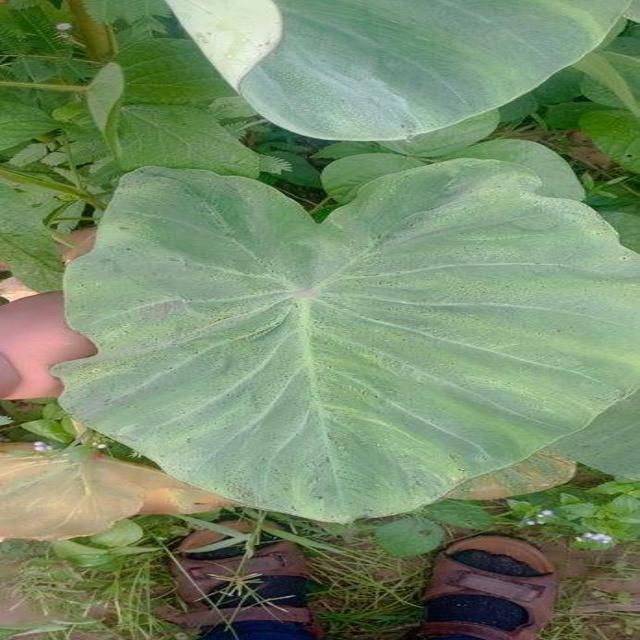
Label: Healthy